Miracle of the White Suit

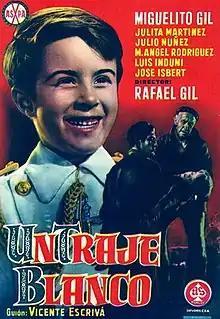
Theatrical film poster

Miracle of the White Suit (Italian: Il grande giorno, Spanish: Un traje blanco) is a 1956 Italian-Spanish drama film directed by Rafael Gil and starring Miguel Gil, Miguel Ángel Rodríguez and Julia Martínez.